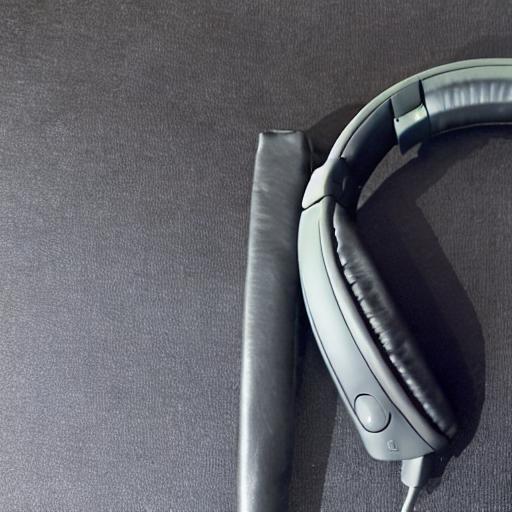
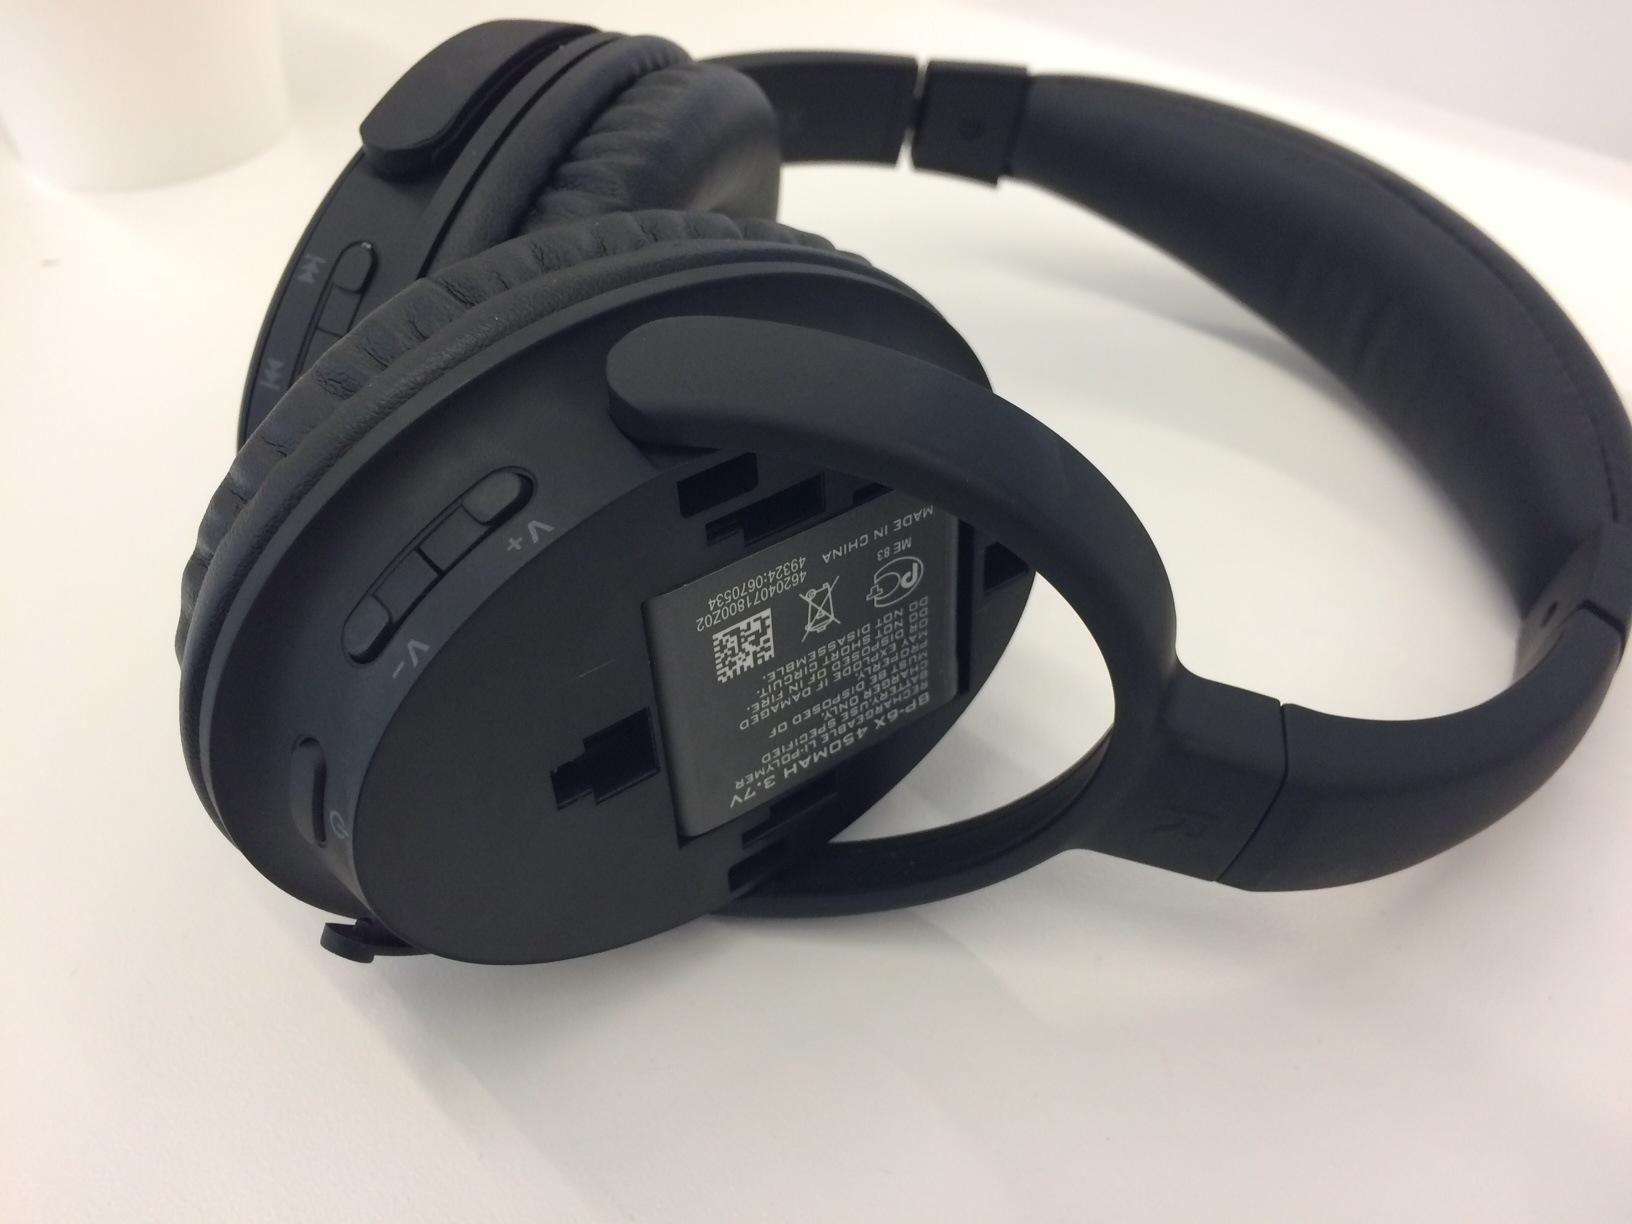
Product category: headphones
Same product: no